Regency of Maria Christina of Austria

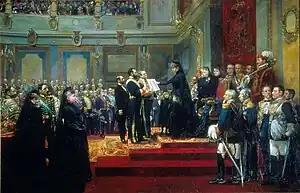
Picture representing the swearing in of the Constitution of 1876 by Maria Christina of Austria in the act of proclamation as regent in December 1885. Maria Christina, who is pregnant, is accompanied by her two daughters, María de las Mercedes de Borbón y Habsburgo-Lorena and María Teresa de Borbón. In front of her, the president of the government Antonio Cánovas del Castillo.

Cánovas del Castillo justified the "Pact of El Pardo" in the Congress of Deputies months later:The conviction was born in me that it was necessary for the fierce struggle that we monarchist parties were engaged in at the time... to cease in any case, and to cease for quite some time. I thought that a truce was indispensable and that all monarchists should rally around the Monarchy. [And once I had thought of this... what was it up to me to do? After having been in government for almost two years and having governed most of the reign of Alfonso XII, was it up to me to speak to the parties and tell them: 'because the country is in this crisis, do not fight me anymore; let us make peace around the throne; let me be able to defend and support myself? That would have been absurd and, besides being ungenerous and dishonest, it would have been ridiculous. Since I stood up to propose concord and to ask for a truce, there was no other way to make people believe in my sincerity but to remove myself from power.In June, the various liberal factions had reached an agreement, known as the "law of guarantees", which made it possible to reestablish the unity of the party. It had been drawn up by Manuel Alonso Martínez, representing the "fusionists", and Eugenio Montero Ríos, representing the "leftists", and consisted of developing the freedoms and rights recognized during the democratic "Sexenio" —universal suffrage, trial by jury and so on— in exchange for the acceptance of shared sovereignty between the king and the Parliament, on which the Constitution of 1876 was based, meaning that the last word in the exercise of sovereignty would be held by the Crown and not by the electorate. Left out of the liberal-fusionist party was the faction led by General López Domínguez, to whom Sagasta offered the ambassadorship in Paris, but he demanded a minimum of 27 deputies in the new Parliament, which was considered an excessive number.